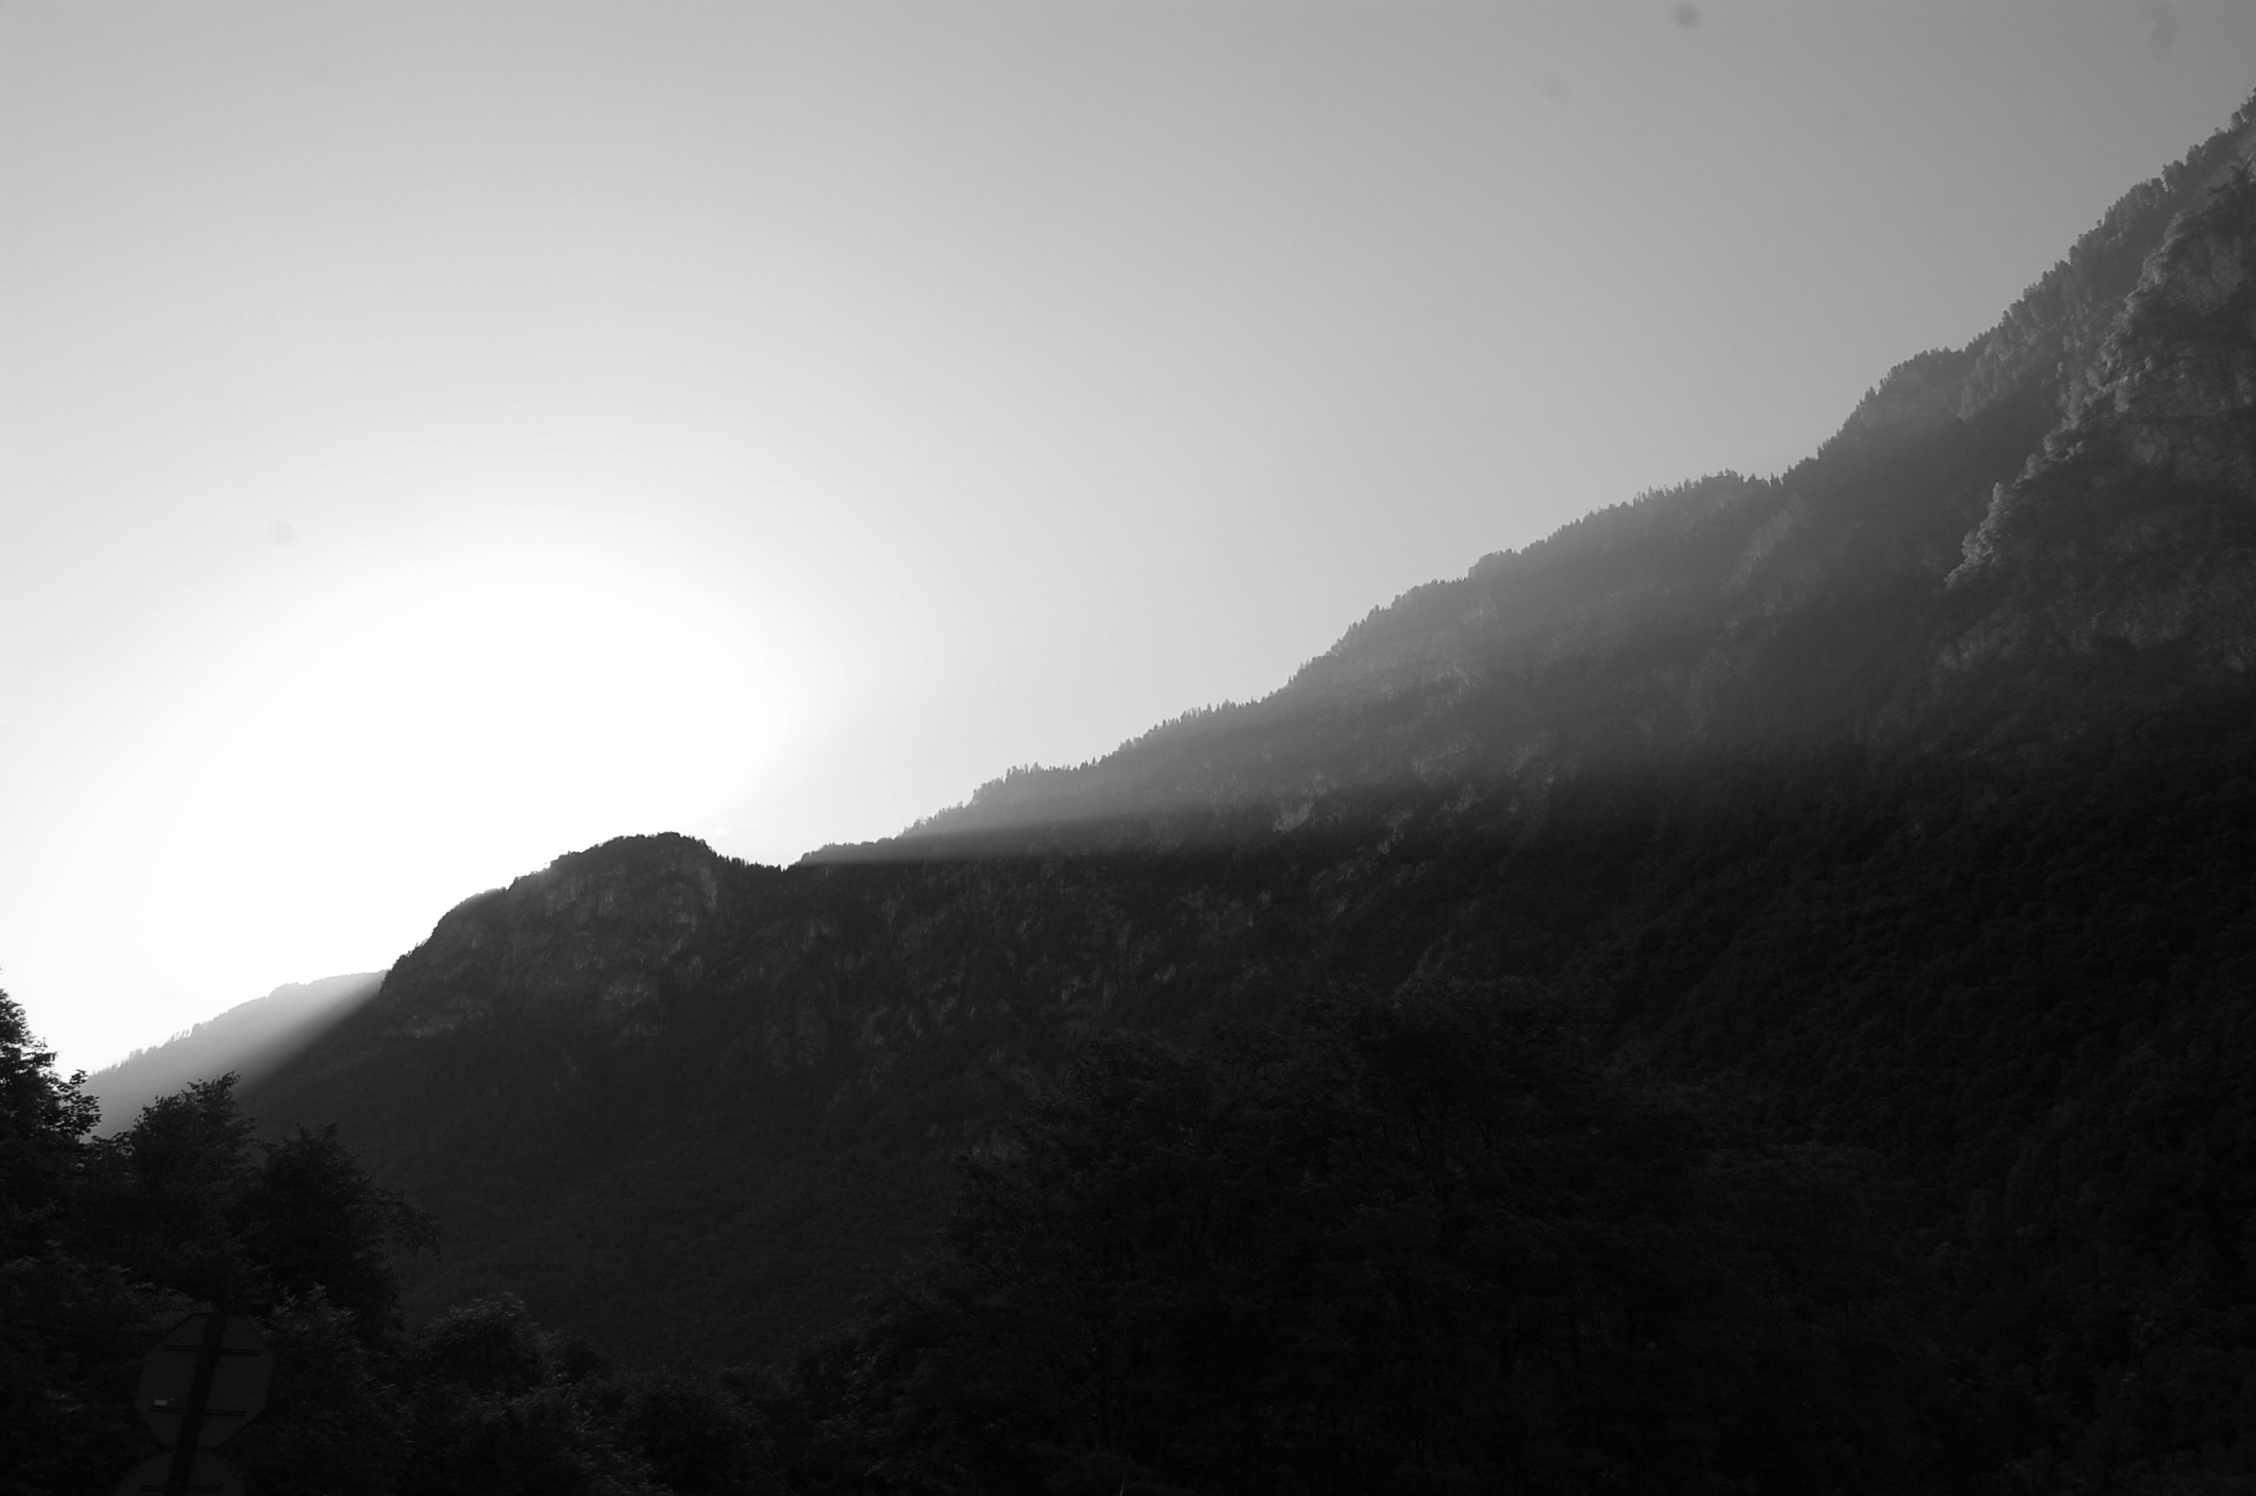
nature, mountain, cloud, black and white, fog, sunrise, mist, sunlight, ray, morning, hill, dawn, mountain range, beam, france, weather, darkness, monochrome, ridge, summit, mountains, alps, landform, monochrome photography, geographical feature, atmospheric phenomenon, mountainous landforms